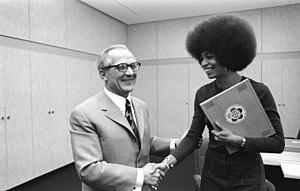
Angela Yvonne Davis /ˈænd͡ʒələ iˈvɑn ˈdeɪvɪs/, née le 26 janvier 1944 à Birmingham en Alabama, est une militante des droits humains, professeur de philosophie et militante communiste de nationalité américaine.